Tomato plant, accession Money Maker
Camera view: vertical (180 deg); turntable rotation: 180 degrees
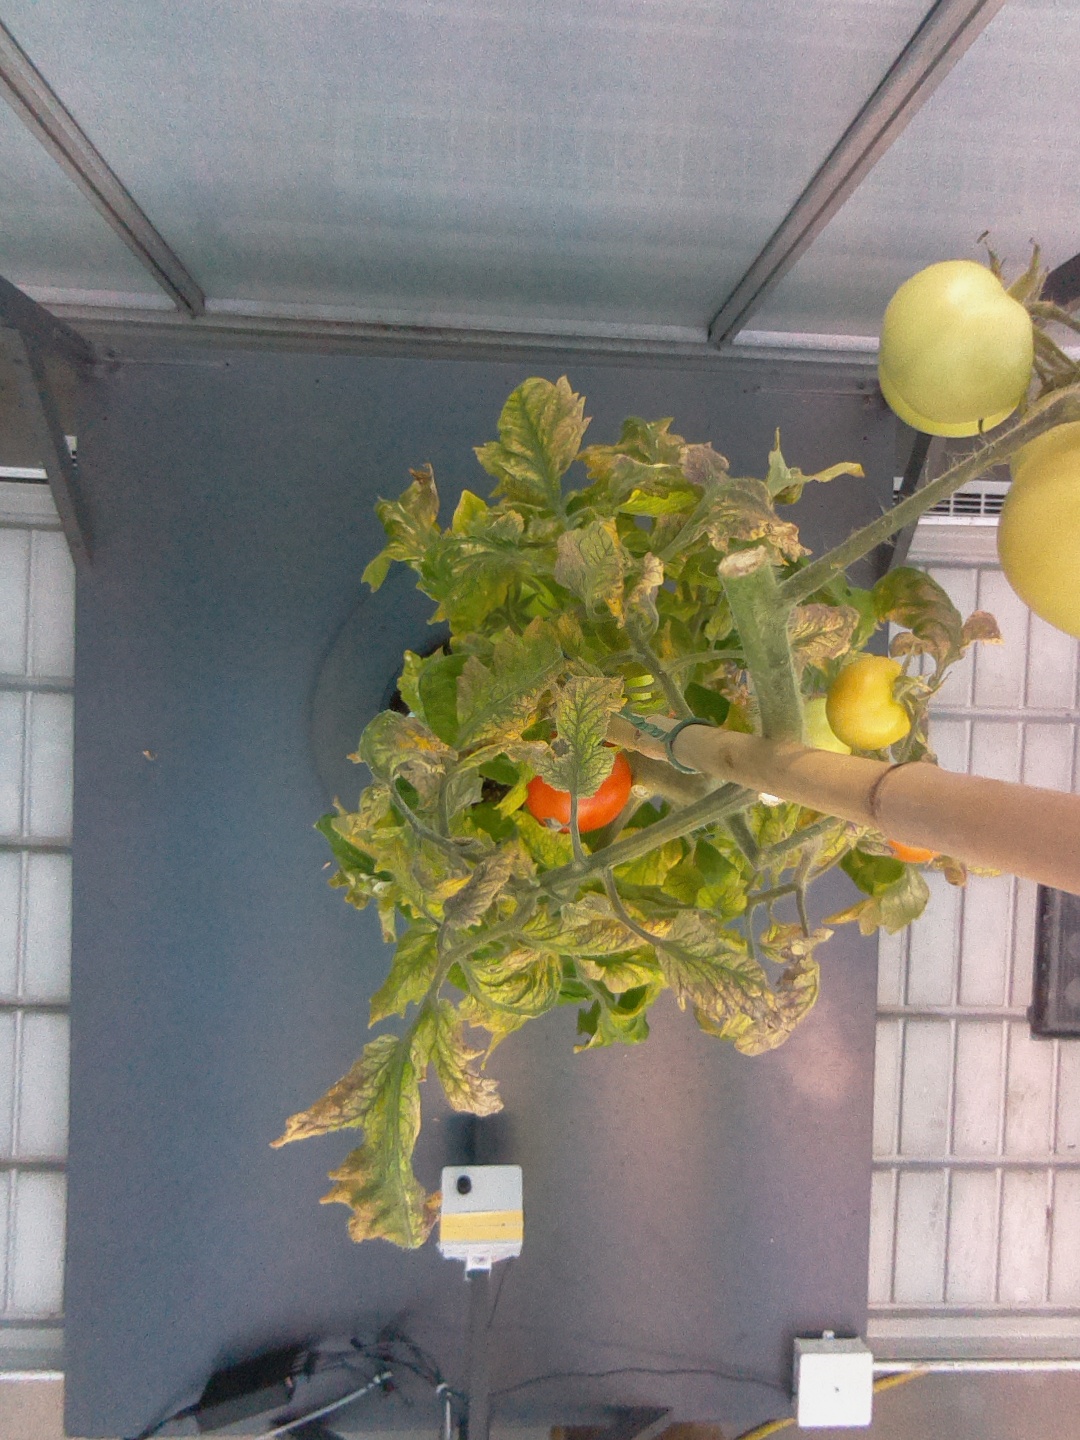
BBCH growth stage 82: 20%-30% of fruits show typical fully ripe color